Clonkeen

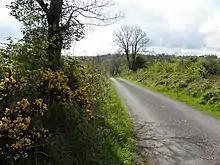
Road at Clonkeen (geograph 2914435)

Clonkeen is bounded on the west by Dring townland and Drumminnion townland, on the east by Claragh and Keilagh townlands, on the south by Mackan townland and on the north by Kildallan townland. Its chief geographical features are Clonkeen Hill which rises to 351 feet, small streams and spring wells. Clonkeen is traversed by minor public roads and rural lanes. The townland covers 193 acres. A sub-division of the townland is called "Lismonly" (Irish derived place name, Lios Muinlighe meaning Fort of the Puddle).